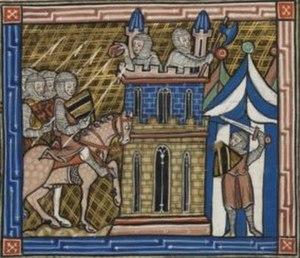
Siège de Damas (1148)